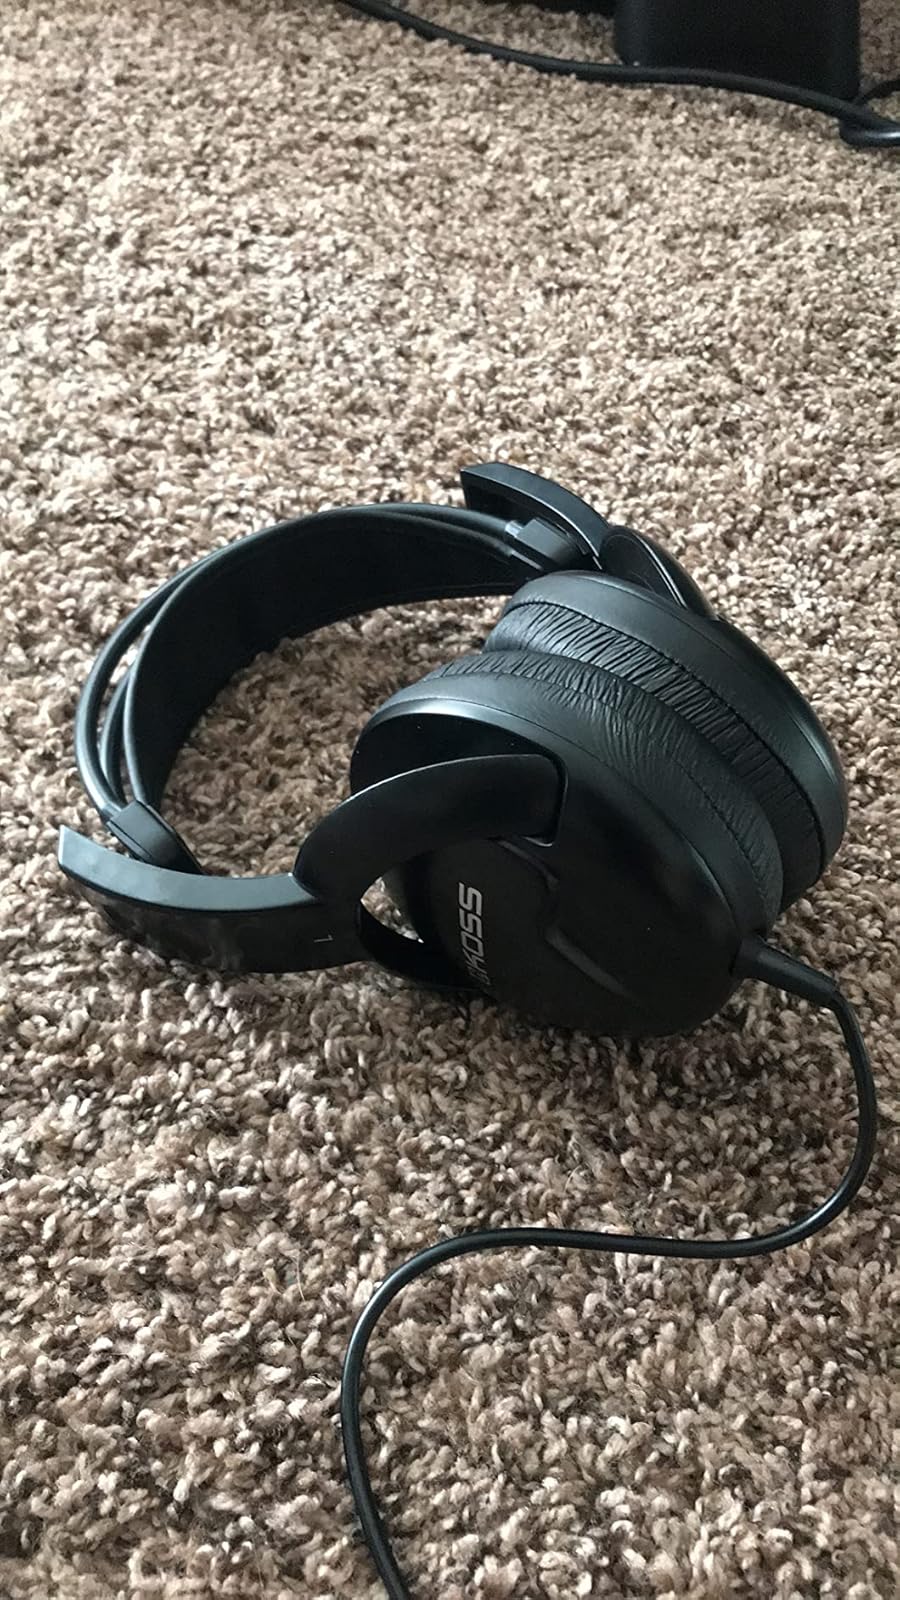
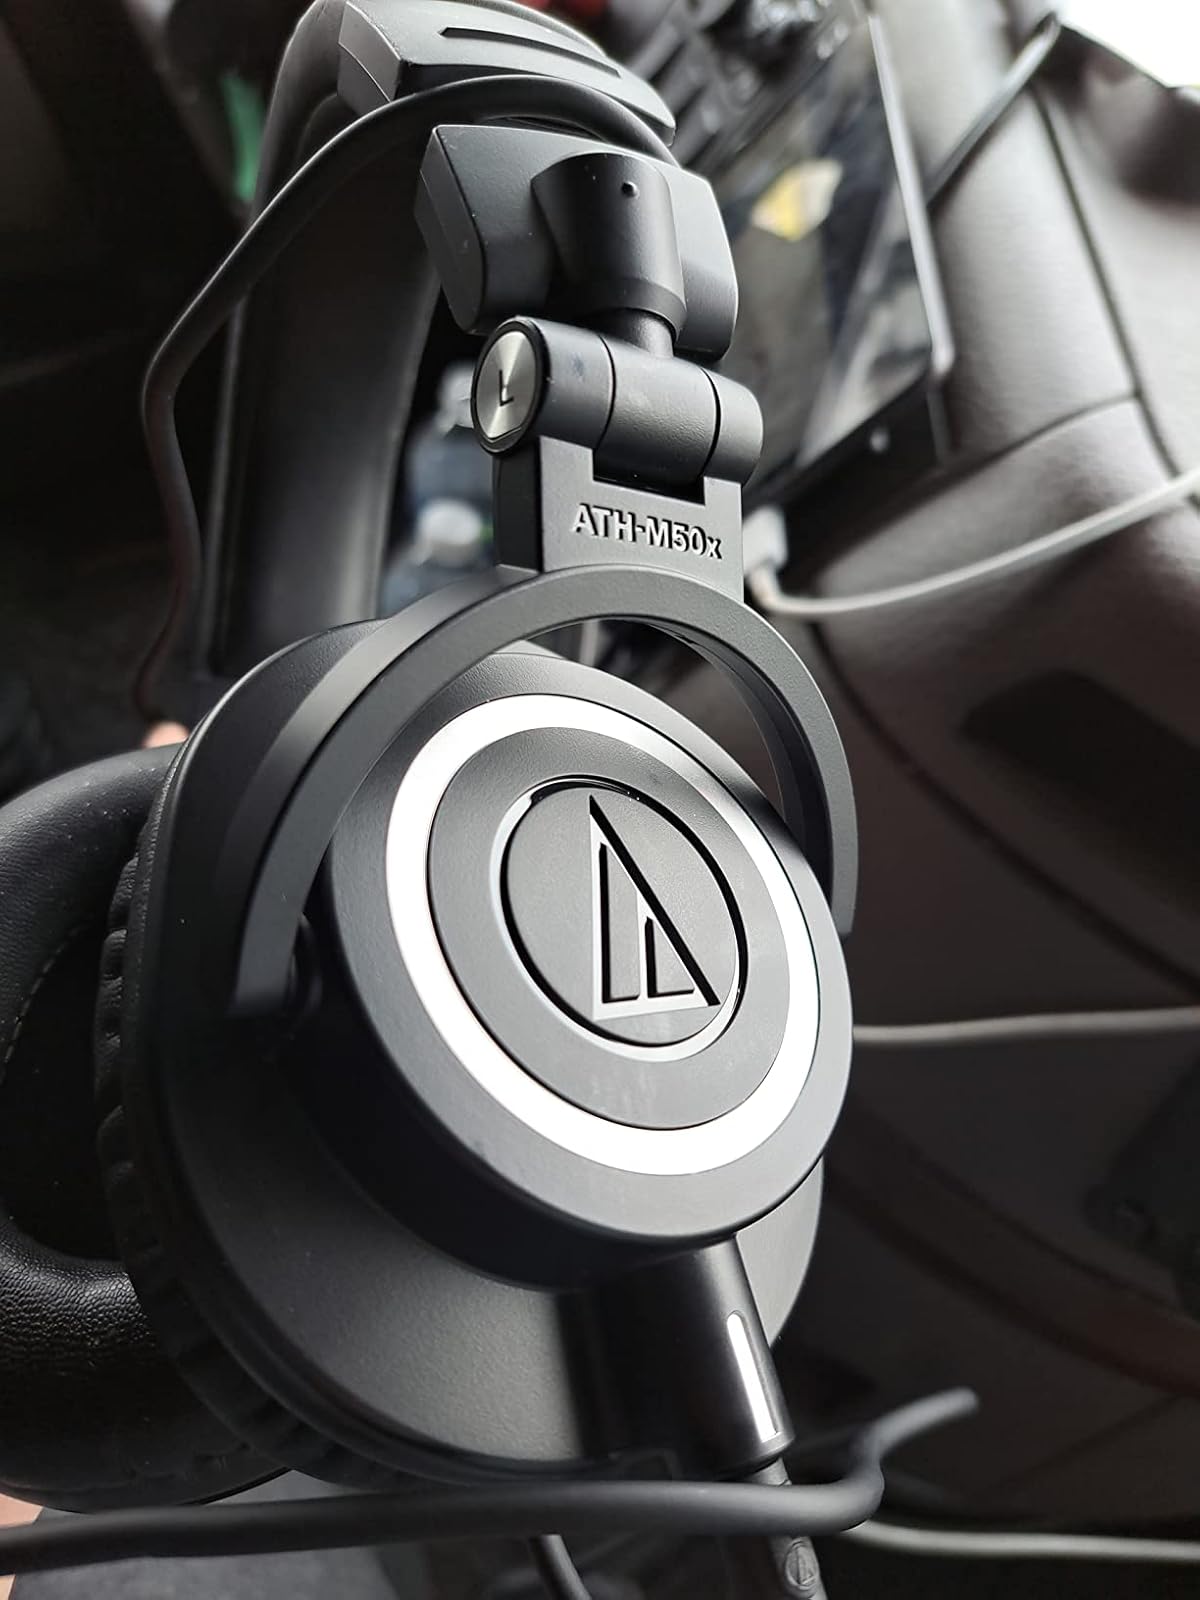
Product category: headphones
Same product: no